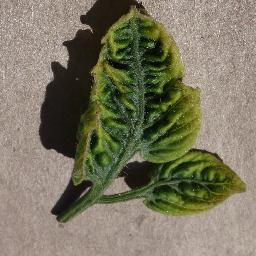
Label: Tomato___Tomato_Yellow_Leaf_Curl_Virus